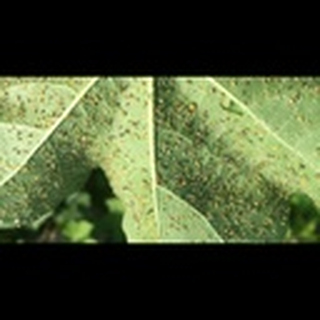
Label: cotton_aphids